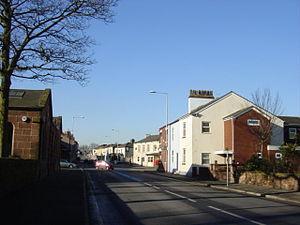
Rainhill est un village du district métropolitain de Saint Helens, dans le Merseyside, en Angleterre.